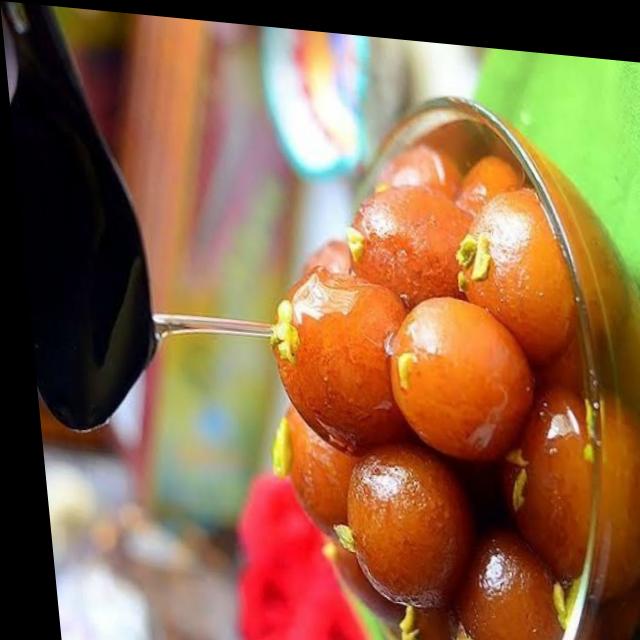
Dish: gulab_jamun